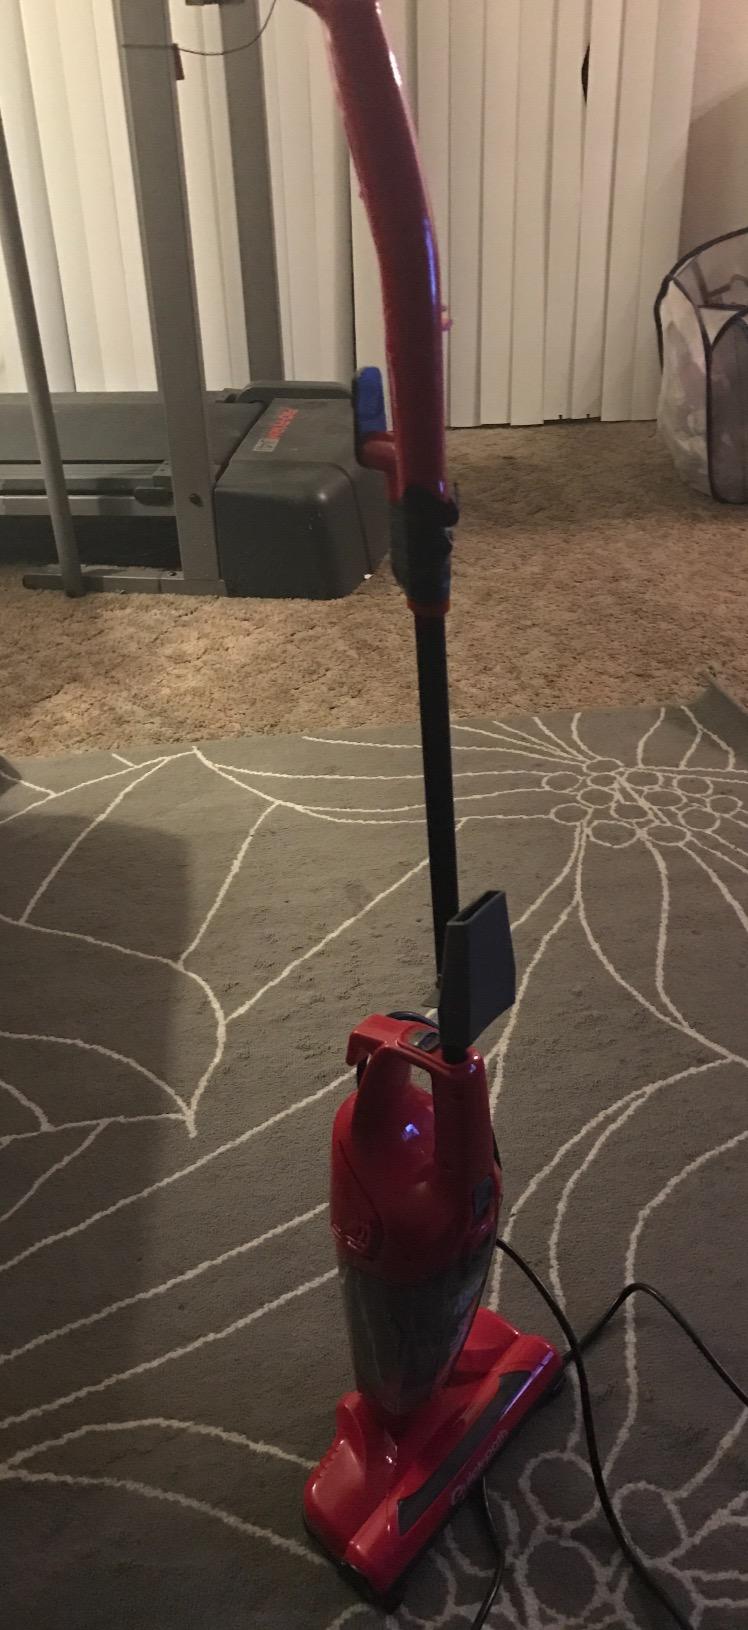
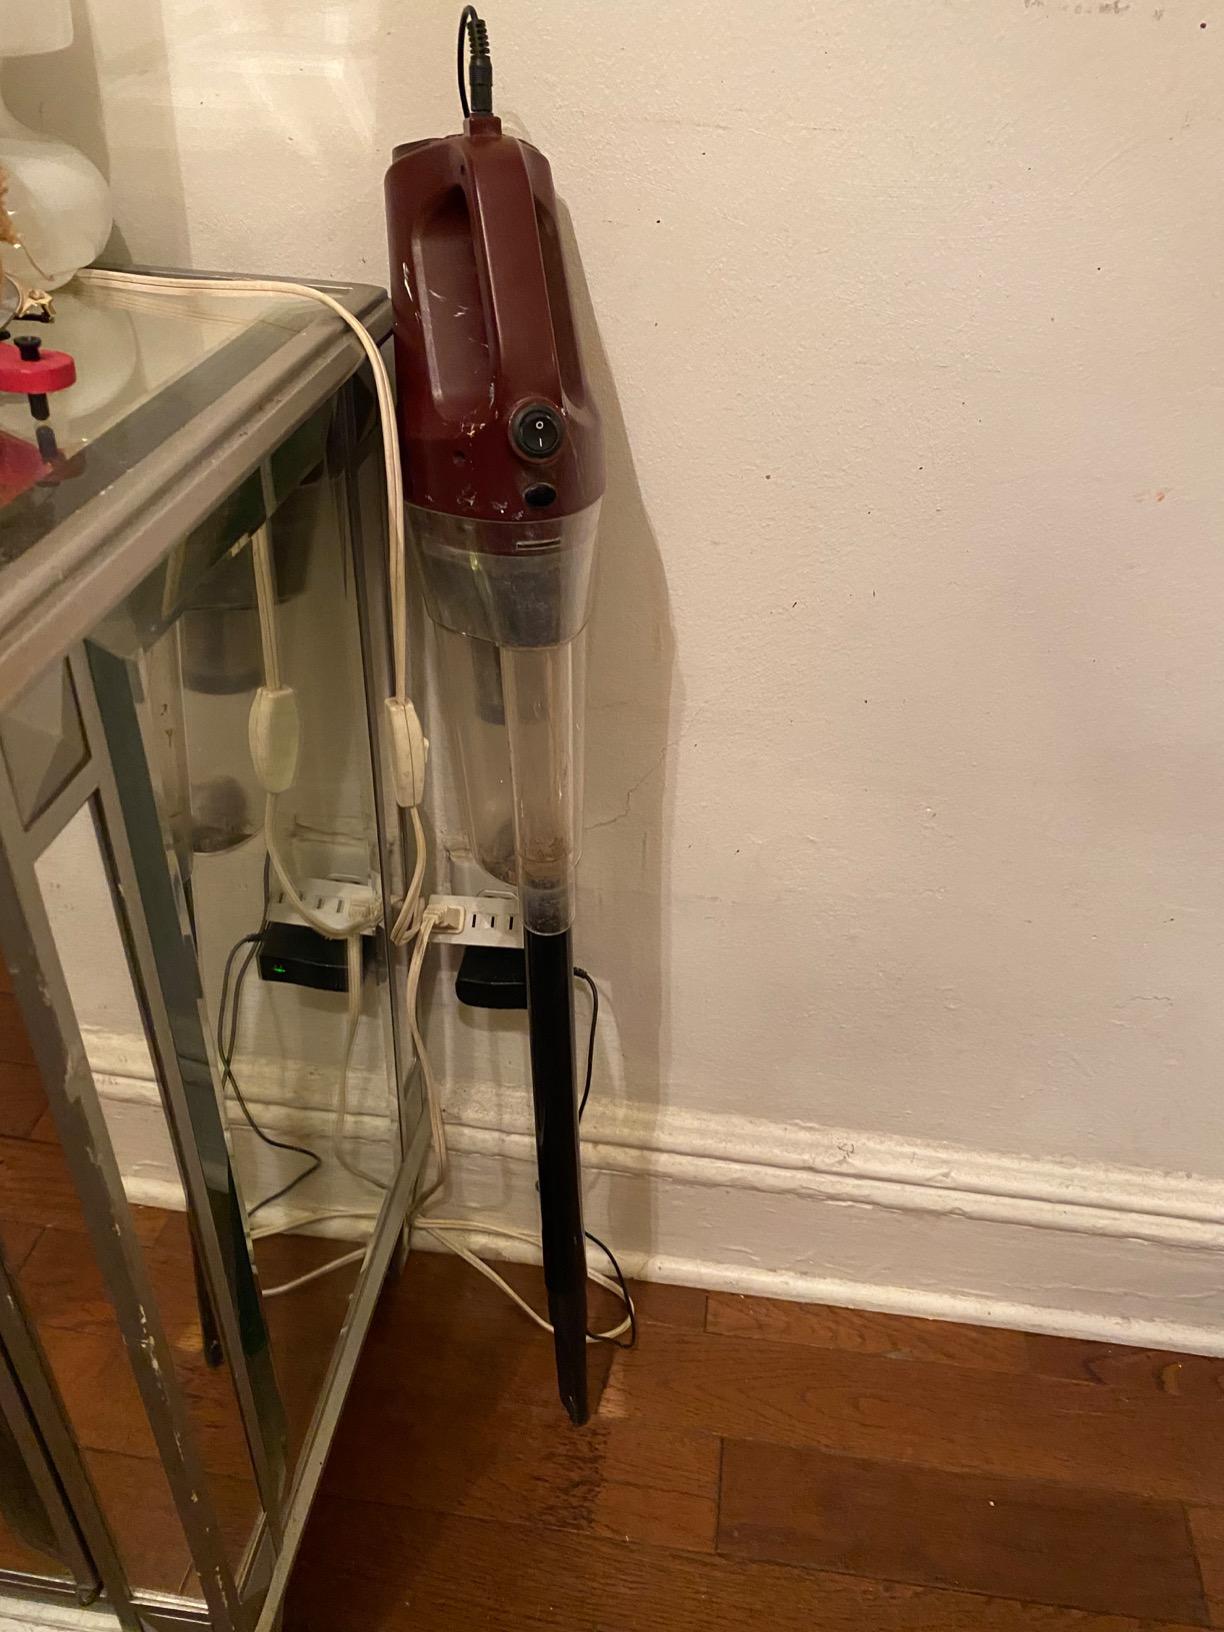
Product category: items_vacuum
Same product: no